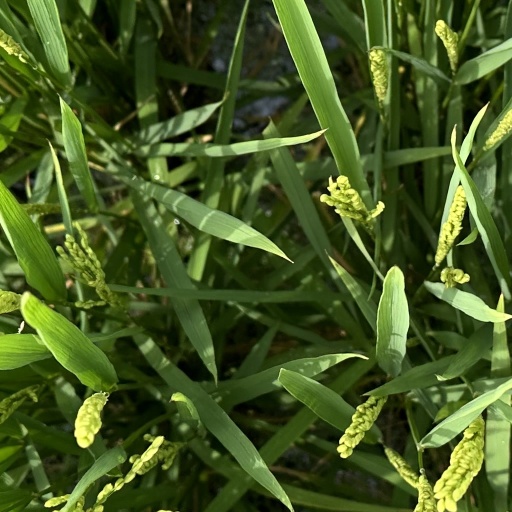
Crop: rice